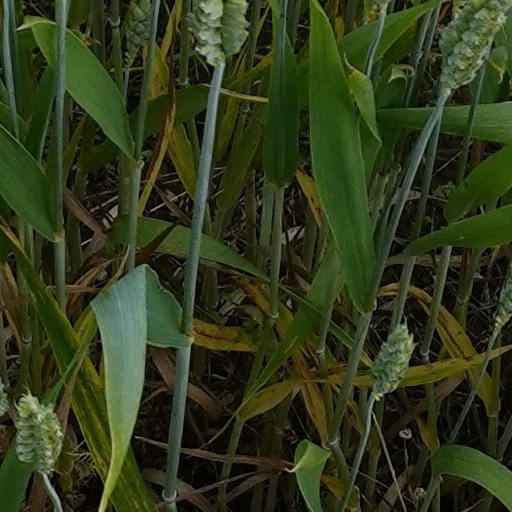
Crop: wheat